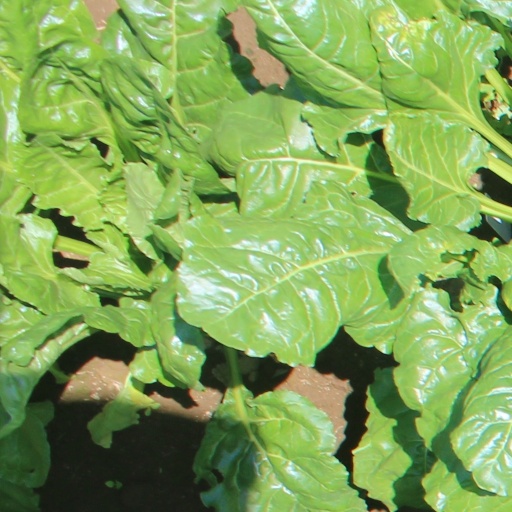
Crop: sugar beet